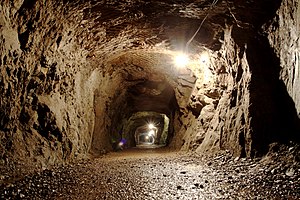
Projekt Riese / Galleri
Projekt Riese er et kompleks af underjordiske gange ved Walim i Polen påbegyndt i Nazityskland under Anden Verdenskrig og delvist afsluttet i 1945.